Morningside/Lenox Park

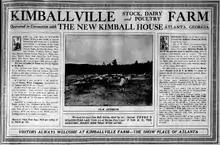
Newspaper ad for Kimballville Farms, 1909

Kimballville Farm was a large farm in the area known for its modern technology and prime livestock. Visitors were invited to come out from Atlanta and spend a leisurely day on the farm and buy livestock or farm products.